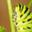
Label: caterpillar